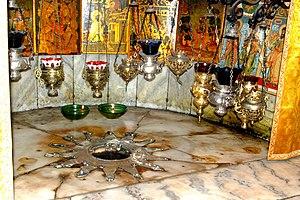
Bethléhem, Eglise de la Nativité, l'Etoile de Bethléhem
Le pèlerinage du pape Paul VI en Terre sainte se déroula du 4 au 6 janvier 1964. C'est la première fois depuis le pape Pie VII que le souverain pontife quittait l'Italie pour participer à un voyage à l'étranger. Ce pèlerinage en Terre sainte contribua à donner à Paul VI l'image d'un pape pèlerin.
La basilique de la Nativité à Bethléem est l'une des plus vieilles églises du monde, bâtie selon la tradition, sur le lieu présumé de la naissance du Jésus de Nazareth. Elle a été érigée au IVᵉ siècle par l'empereur romain Constantin Iᵉʳ et restaurée sous Justinien au VIᵉ siècle.